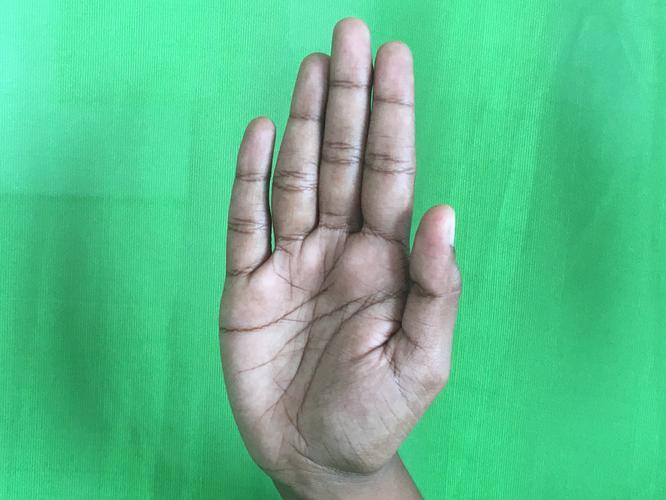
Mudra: Pathaka
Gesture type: single_hand